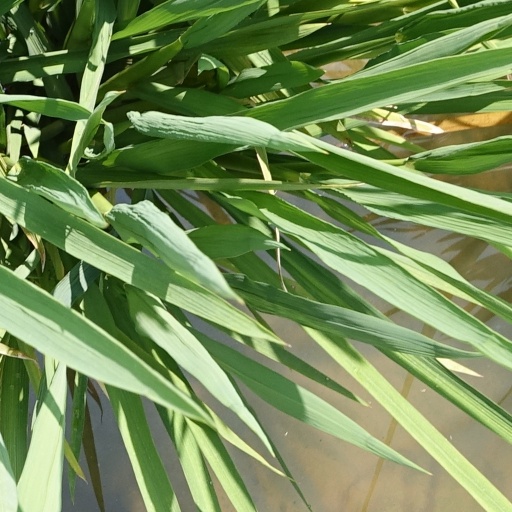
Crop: rice